Shahid Rajaee Teacher Training University

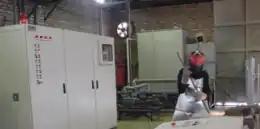
Casting Engineering Workshop

This lab is located in the faculty of Humanities, building 1. It is equipped with 22 computers, headphones, a digital projector, and a smart board. Some classes of the English Language department are conducted in this lab.